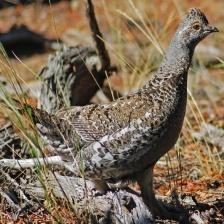
Species: BLUE GROUSE
Scientific name: DENDRAGAPUS OBSCURUS
ImageNet parent category: black_grouse